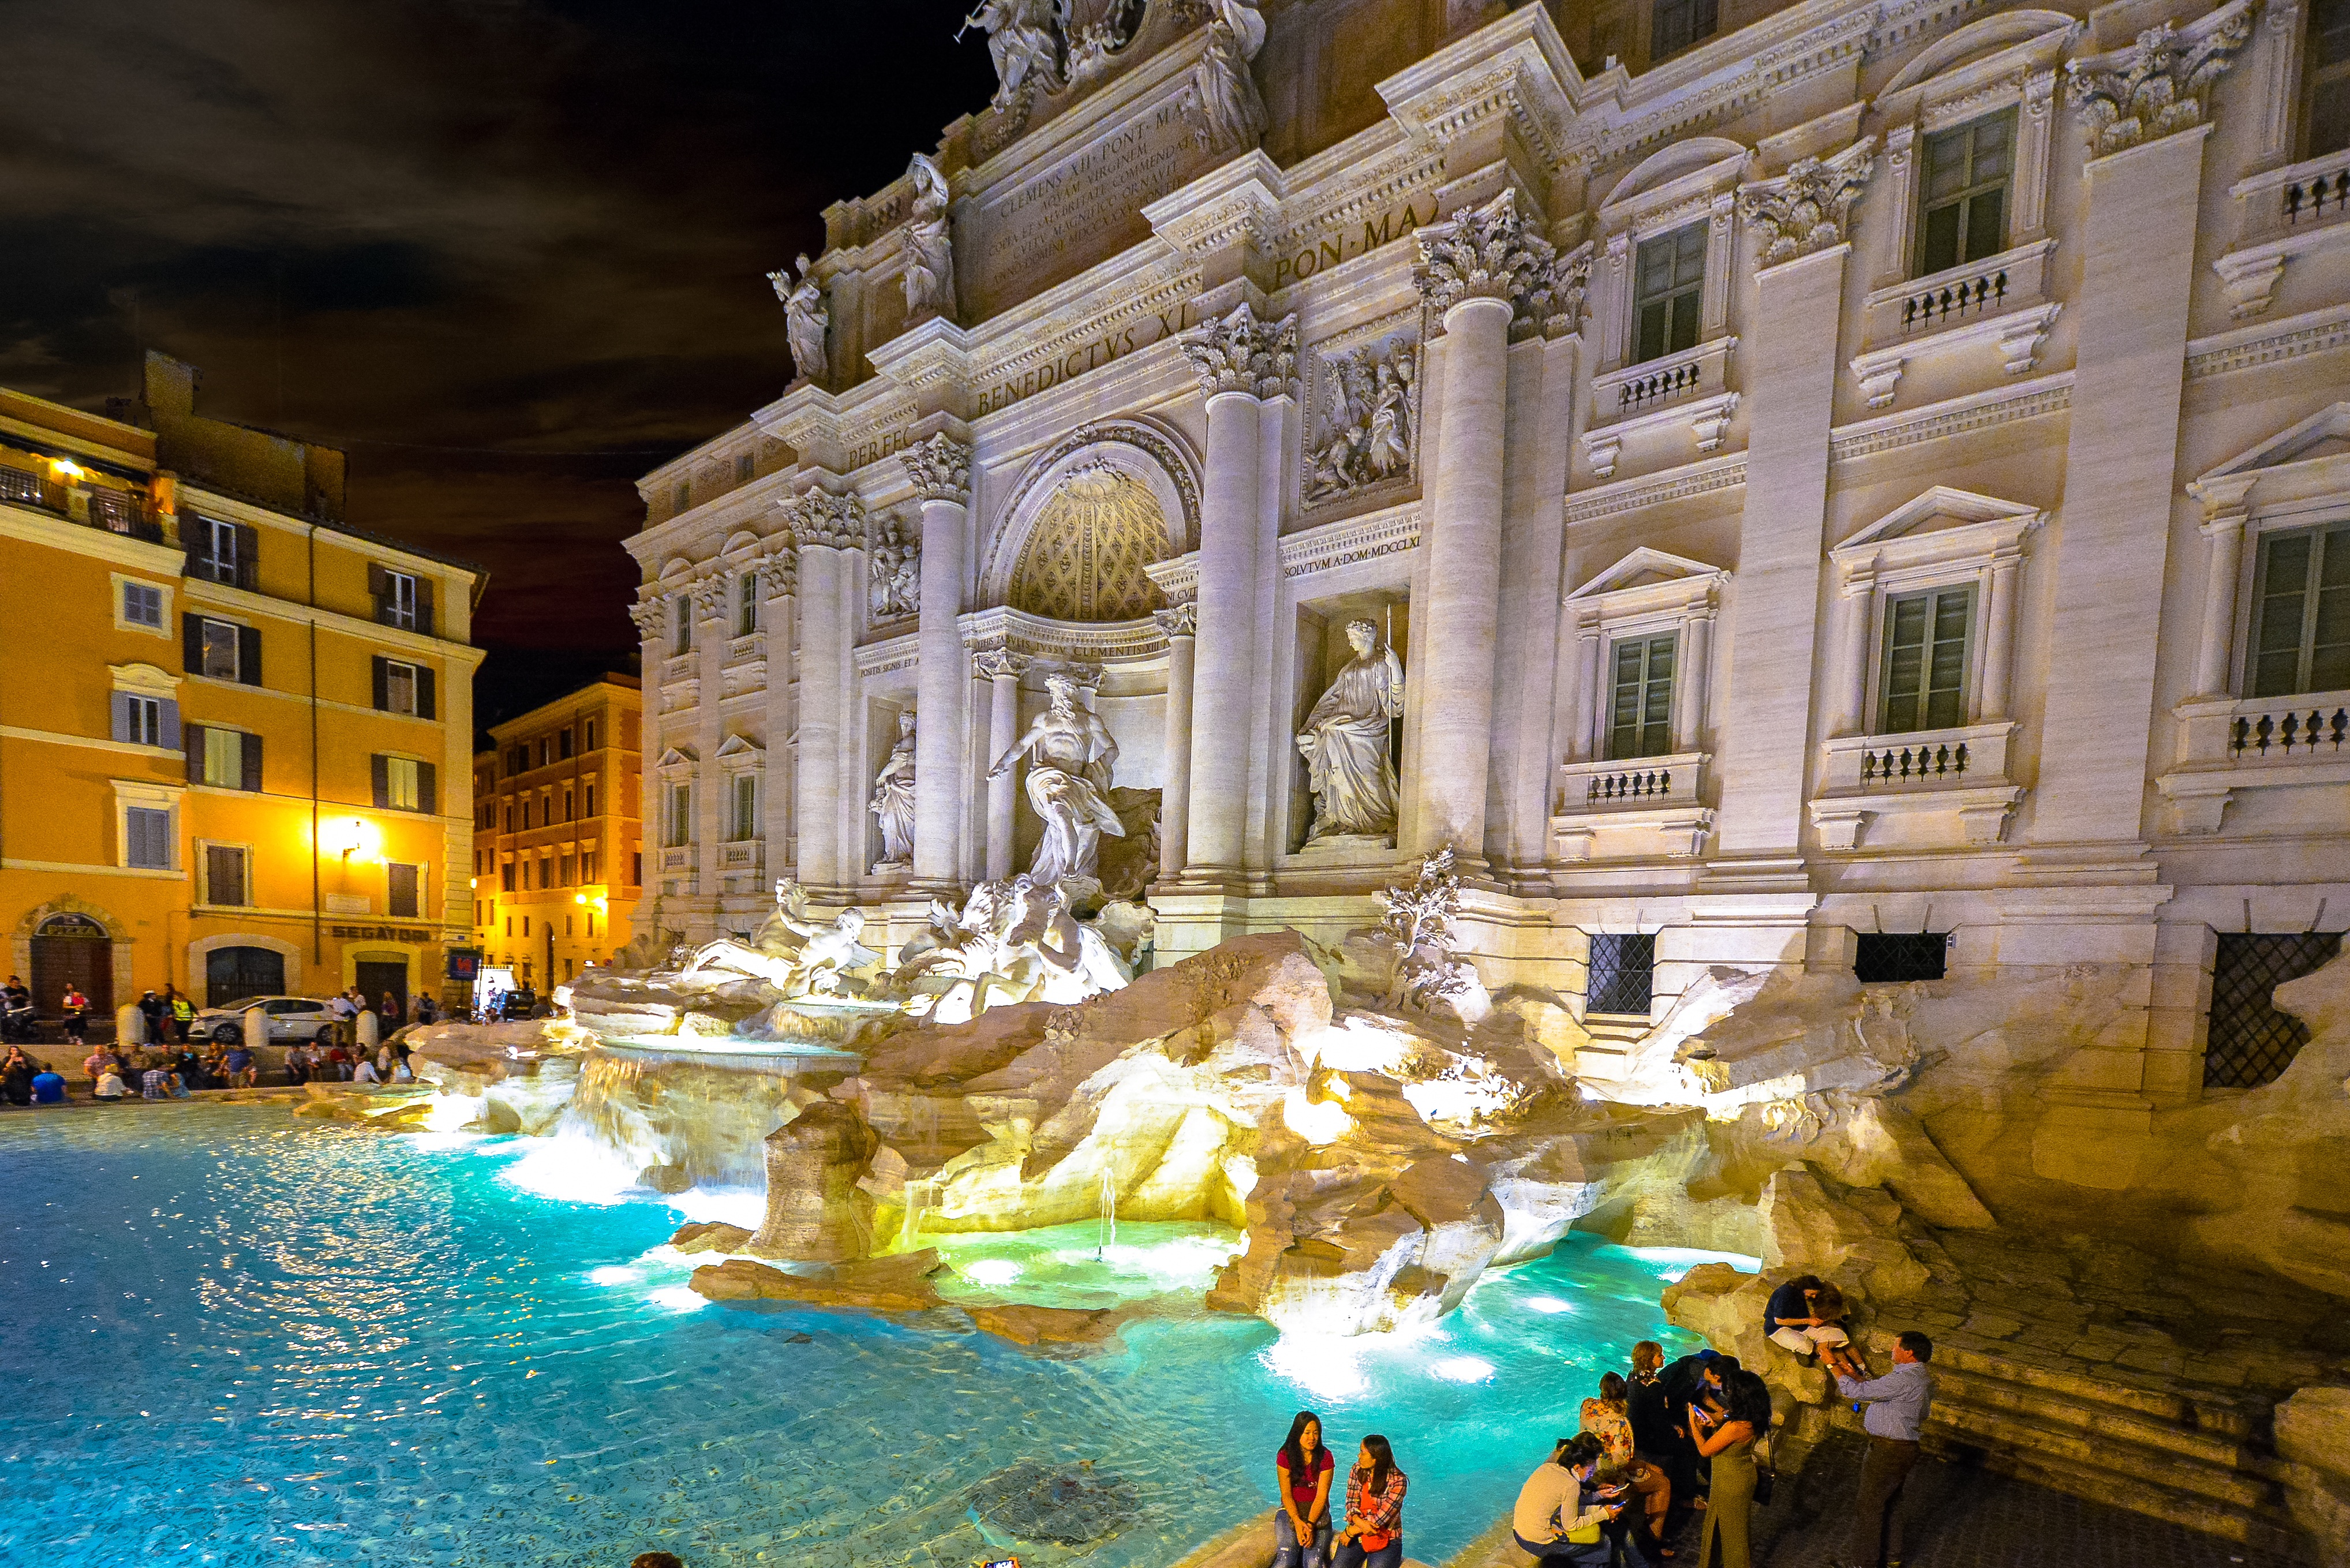
water, night, palace, city, monument, statue, plaza, landmark, italy, blue, rome, fountain, roma, famous, estate, water feature, trevi, ancient rome